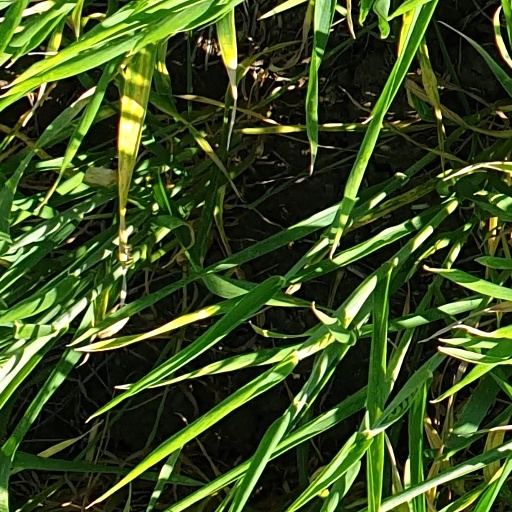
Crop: wheat